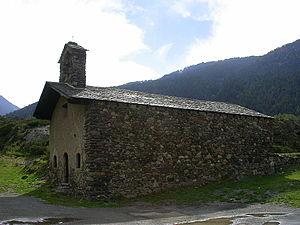
Cet article recense les édifices protégés d'Andorre.
El Tarter est un village d'Andorre, situé dans la paroisse de Canillo, qui comptait 821 habitants en 2017.